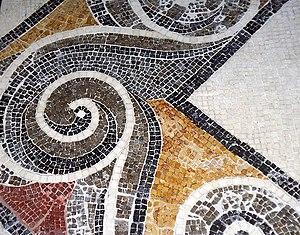
Malte, en forme longue la République de Malte, est un État insulaire d'Europe situé au milieu de la Méditerranée, à 93 kilomètres au sud de la Sicile. Il est constitué d'un archipel de huit îles, dont quatre sont habitées, et de plusieurs îlots et rochers. La capitale du pays est La Valette, établie sur l'île de Malte.
La Domus Romana est un site archéologique, situé entre Mdina et Rabat, qui correspond à une ancienne domus romaine datée du Iᵉʳ siècle av. J.-C., et sur lequel fut plus tard établie une nécropole musulmane au XIIᵉ siècle. Sa découverte accidentellement en 1881 a été un tournant dans le développement de l'archéologie maltaise. Le lieu accueille dès 1882 le musée des antiquités romaines de l'archipel maltais.